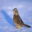
Label: bird